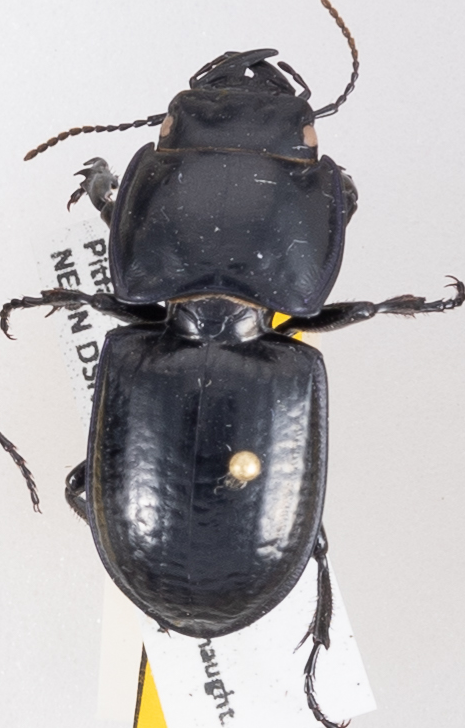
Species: Pasimachus sublaevis
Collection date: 2018-04-24
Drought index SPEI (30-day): -0.492
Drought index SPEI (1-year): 0.526
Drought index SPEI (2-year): -0.1